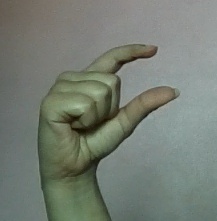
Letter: dal